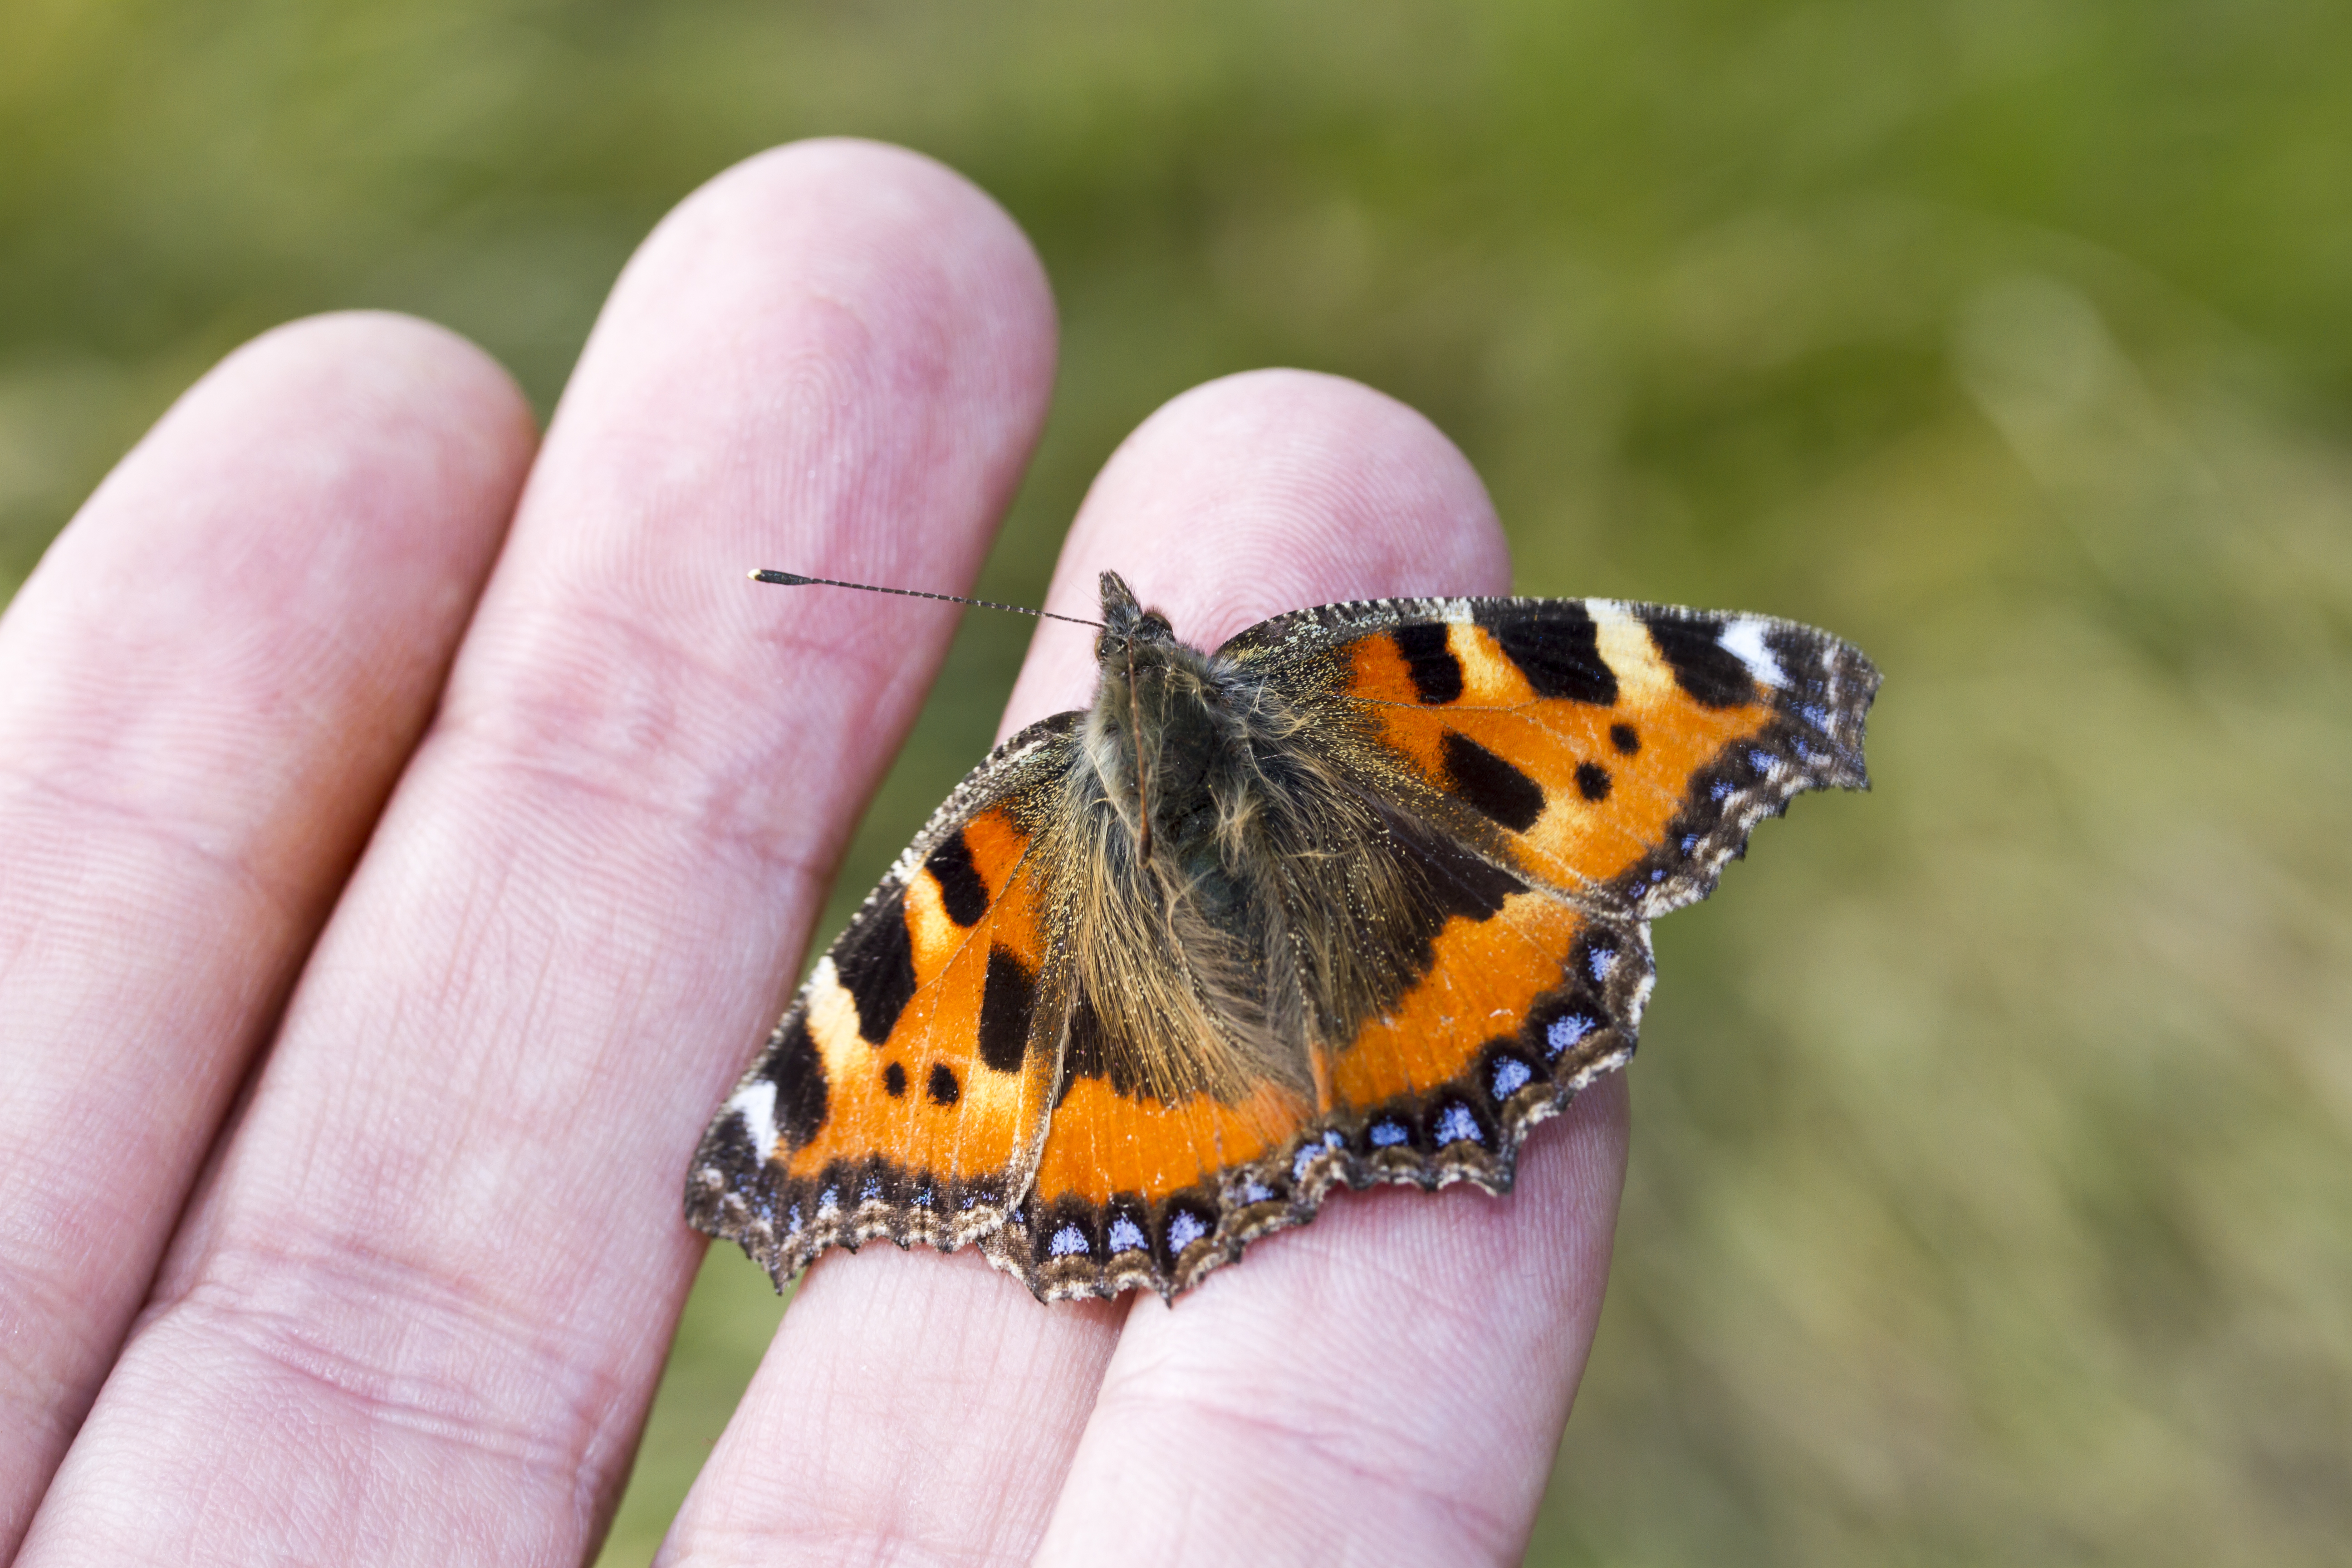
wing, leaf, flower, wildlife, insect, moth, butterfly, fauna, invertebrate, close up, monarch butterfly, macro photography, organism, arthropod, pollinator, moths and butterflies, lycaenid